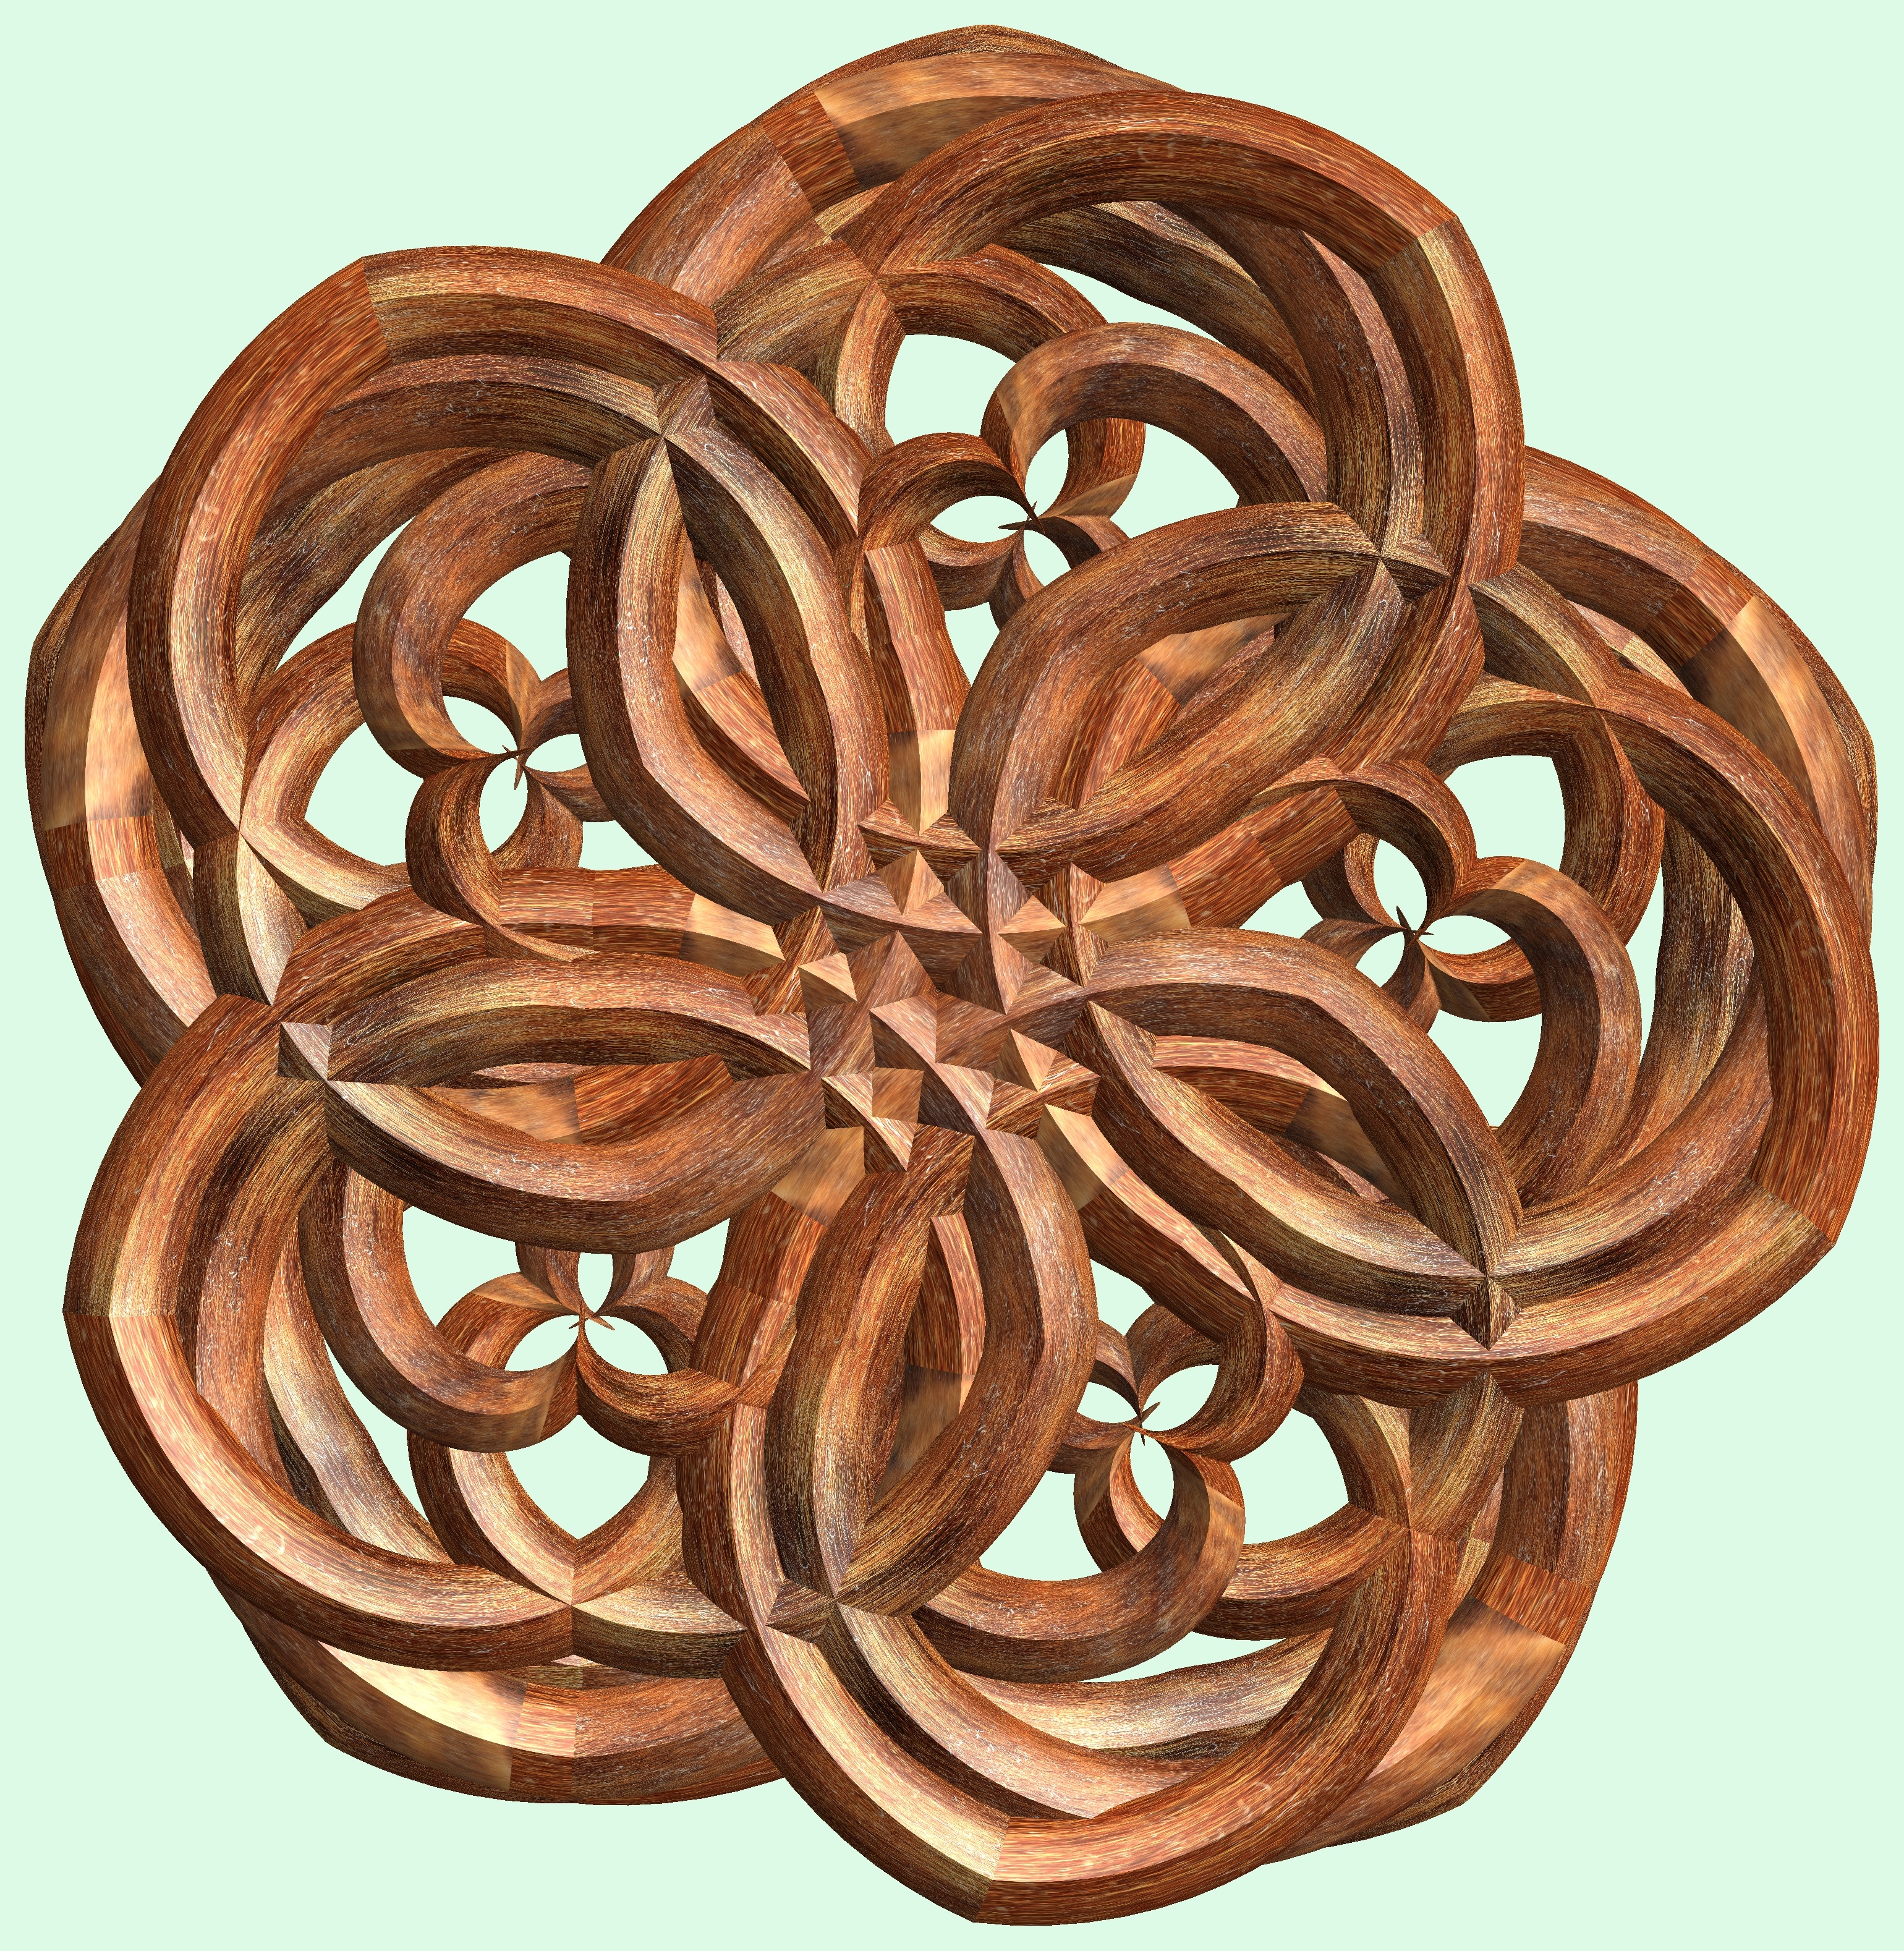
structure, wood, texture, spiral, pattern, circle, jewellery, figure, design, copper, symmetry, 3d, graphic, carving, knot, mathematica, cg, parametricplot3d, code, program, algorithm, abstruct, mapping, man made object